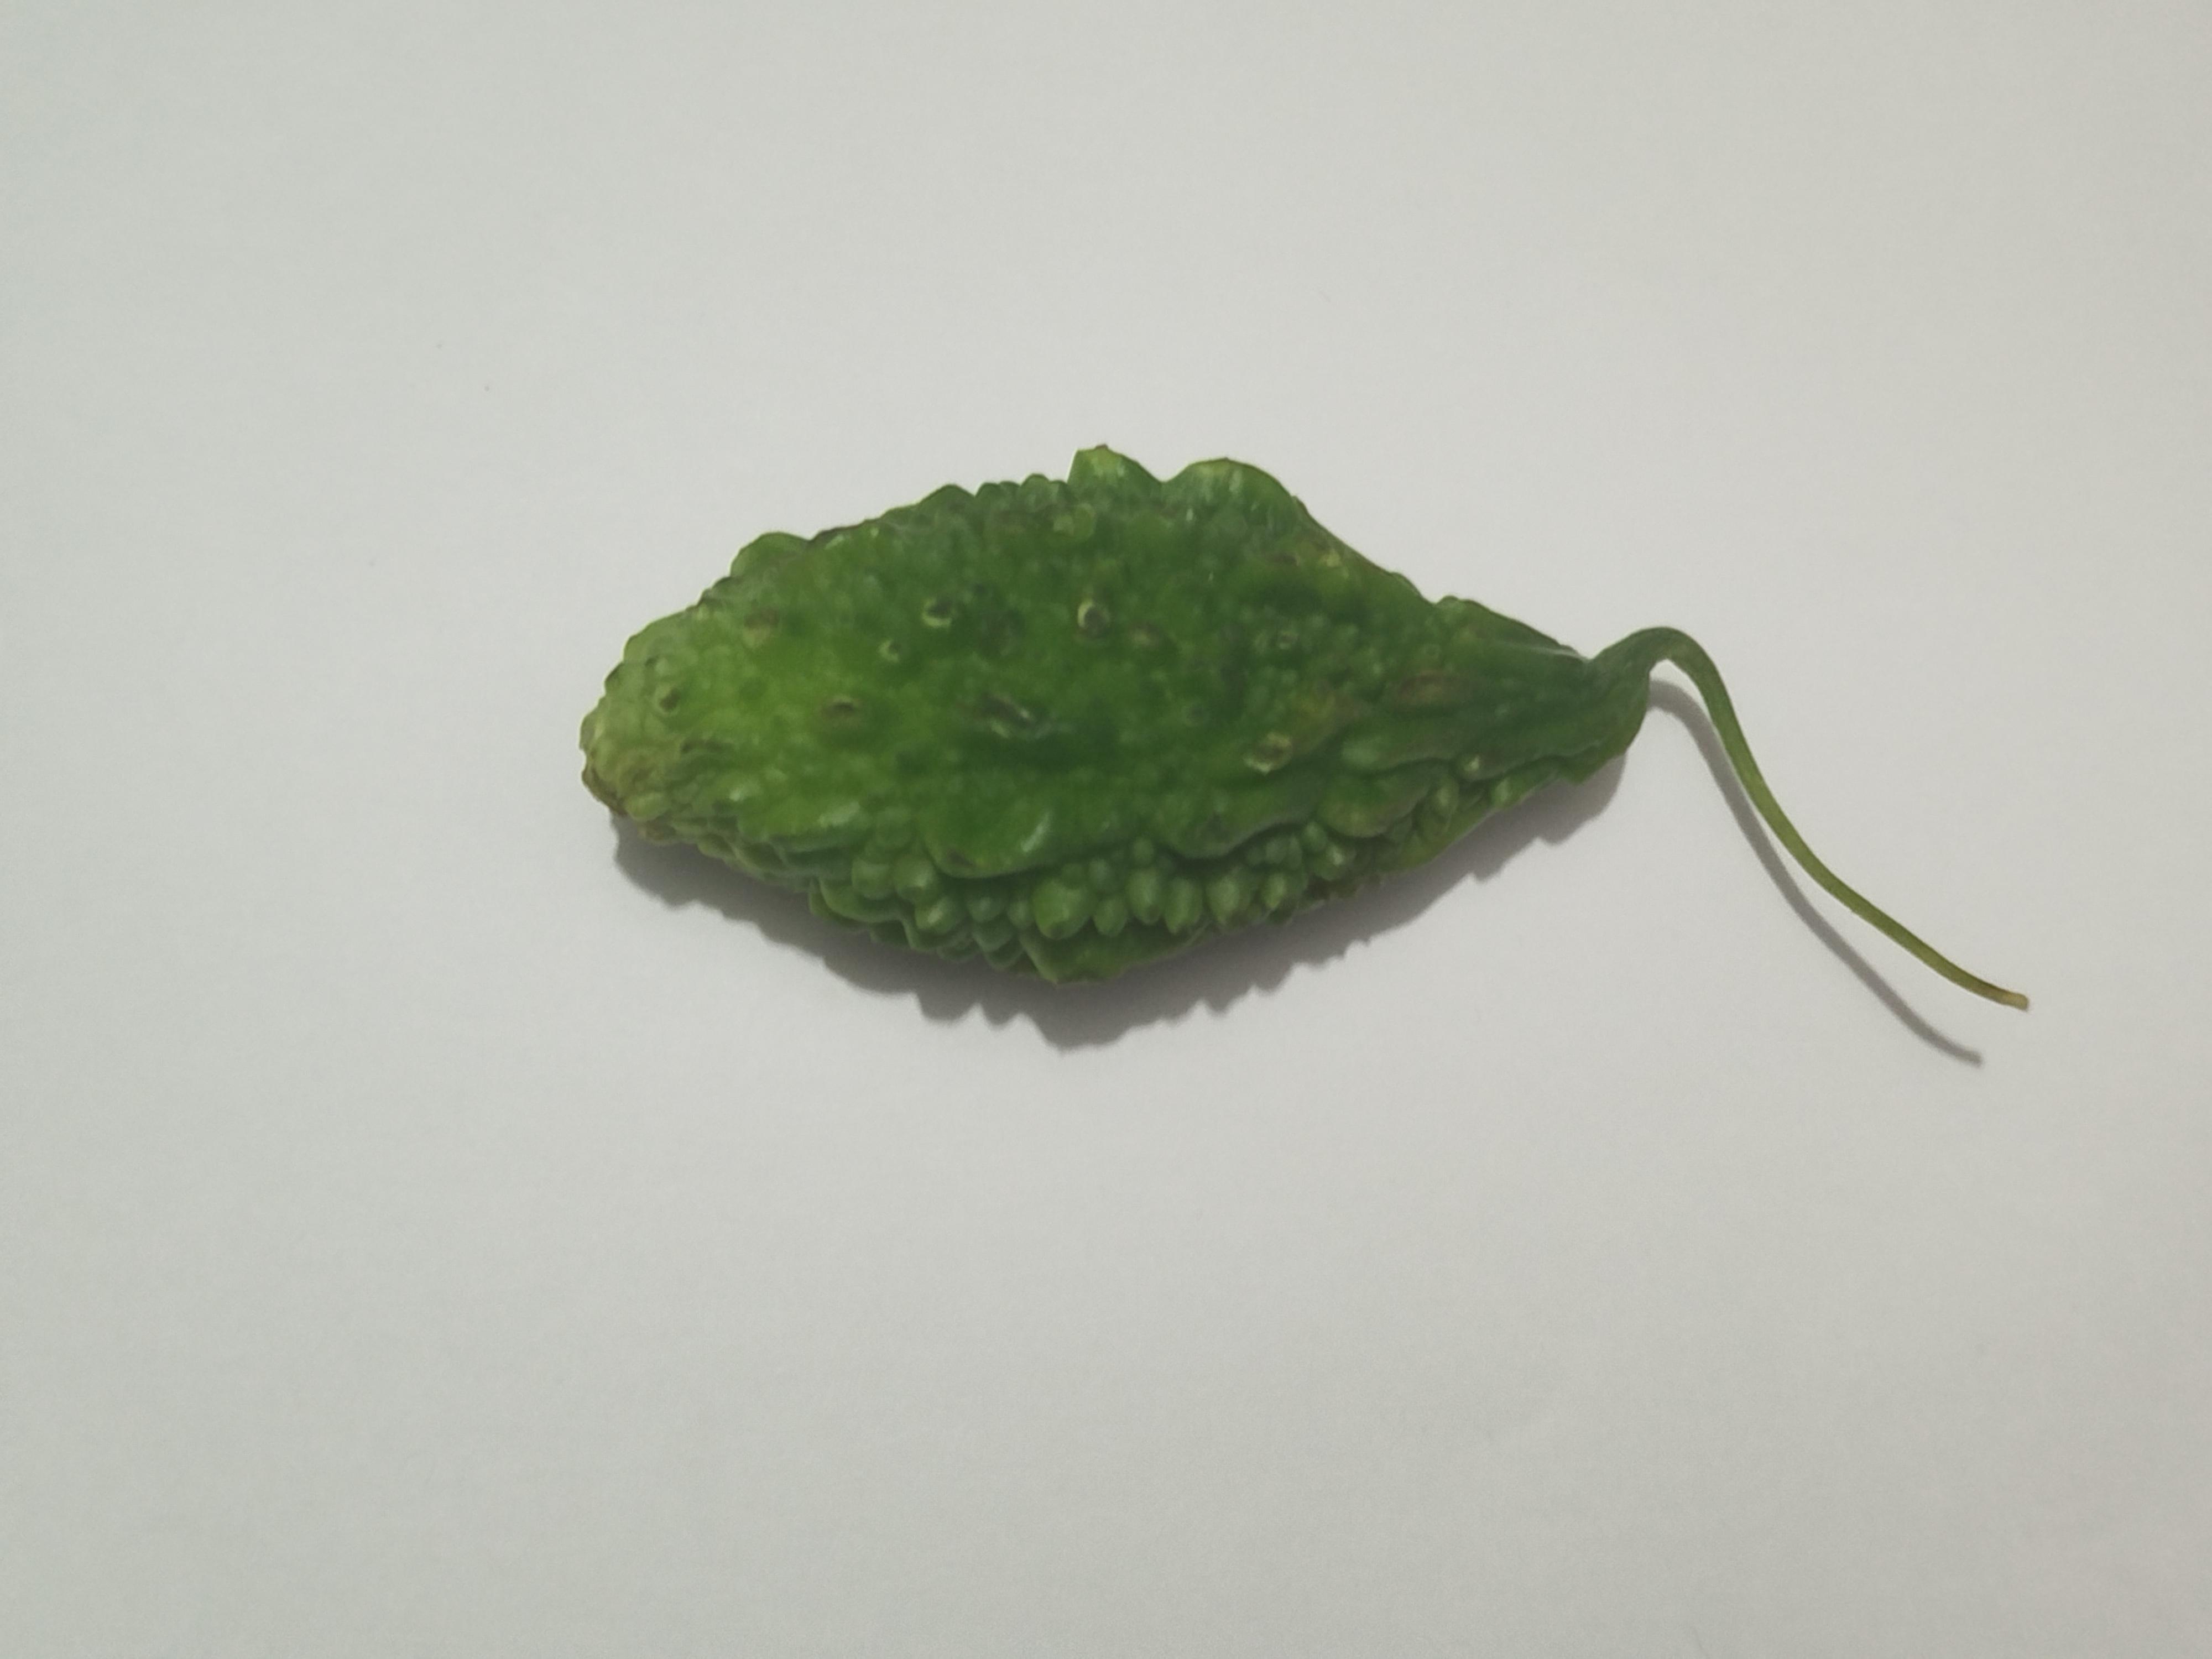
Label: Bitter melon